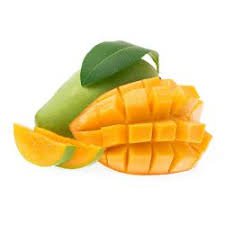
Label: Mango